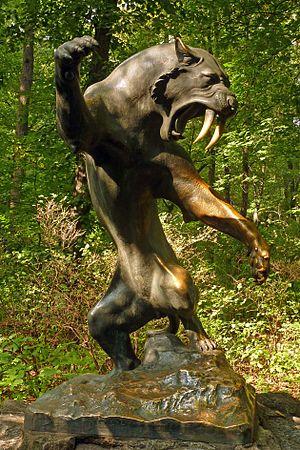
Zabu est un smilodon de fiction appartenant à l'univers Marvel de la maison d'édition Marvel Comics. Créé par le scénariste Stan Lee et le dessinateur Jack Kirby, le personnage de fiction apparaît pour la première fois dans le comic book X-Men #10 de mars 1965.